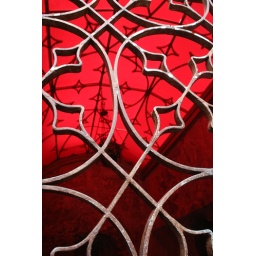
Trip to Germany with parents - this was the interior of a bath in an alcove at the base of the castle.